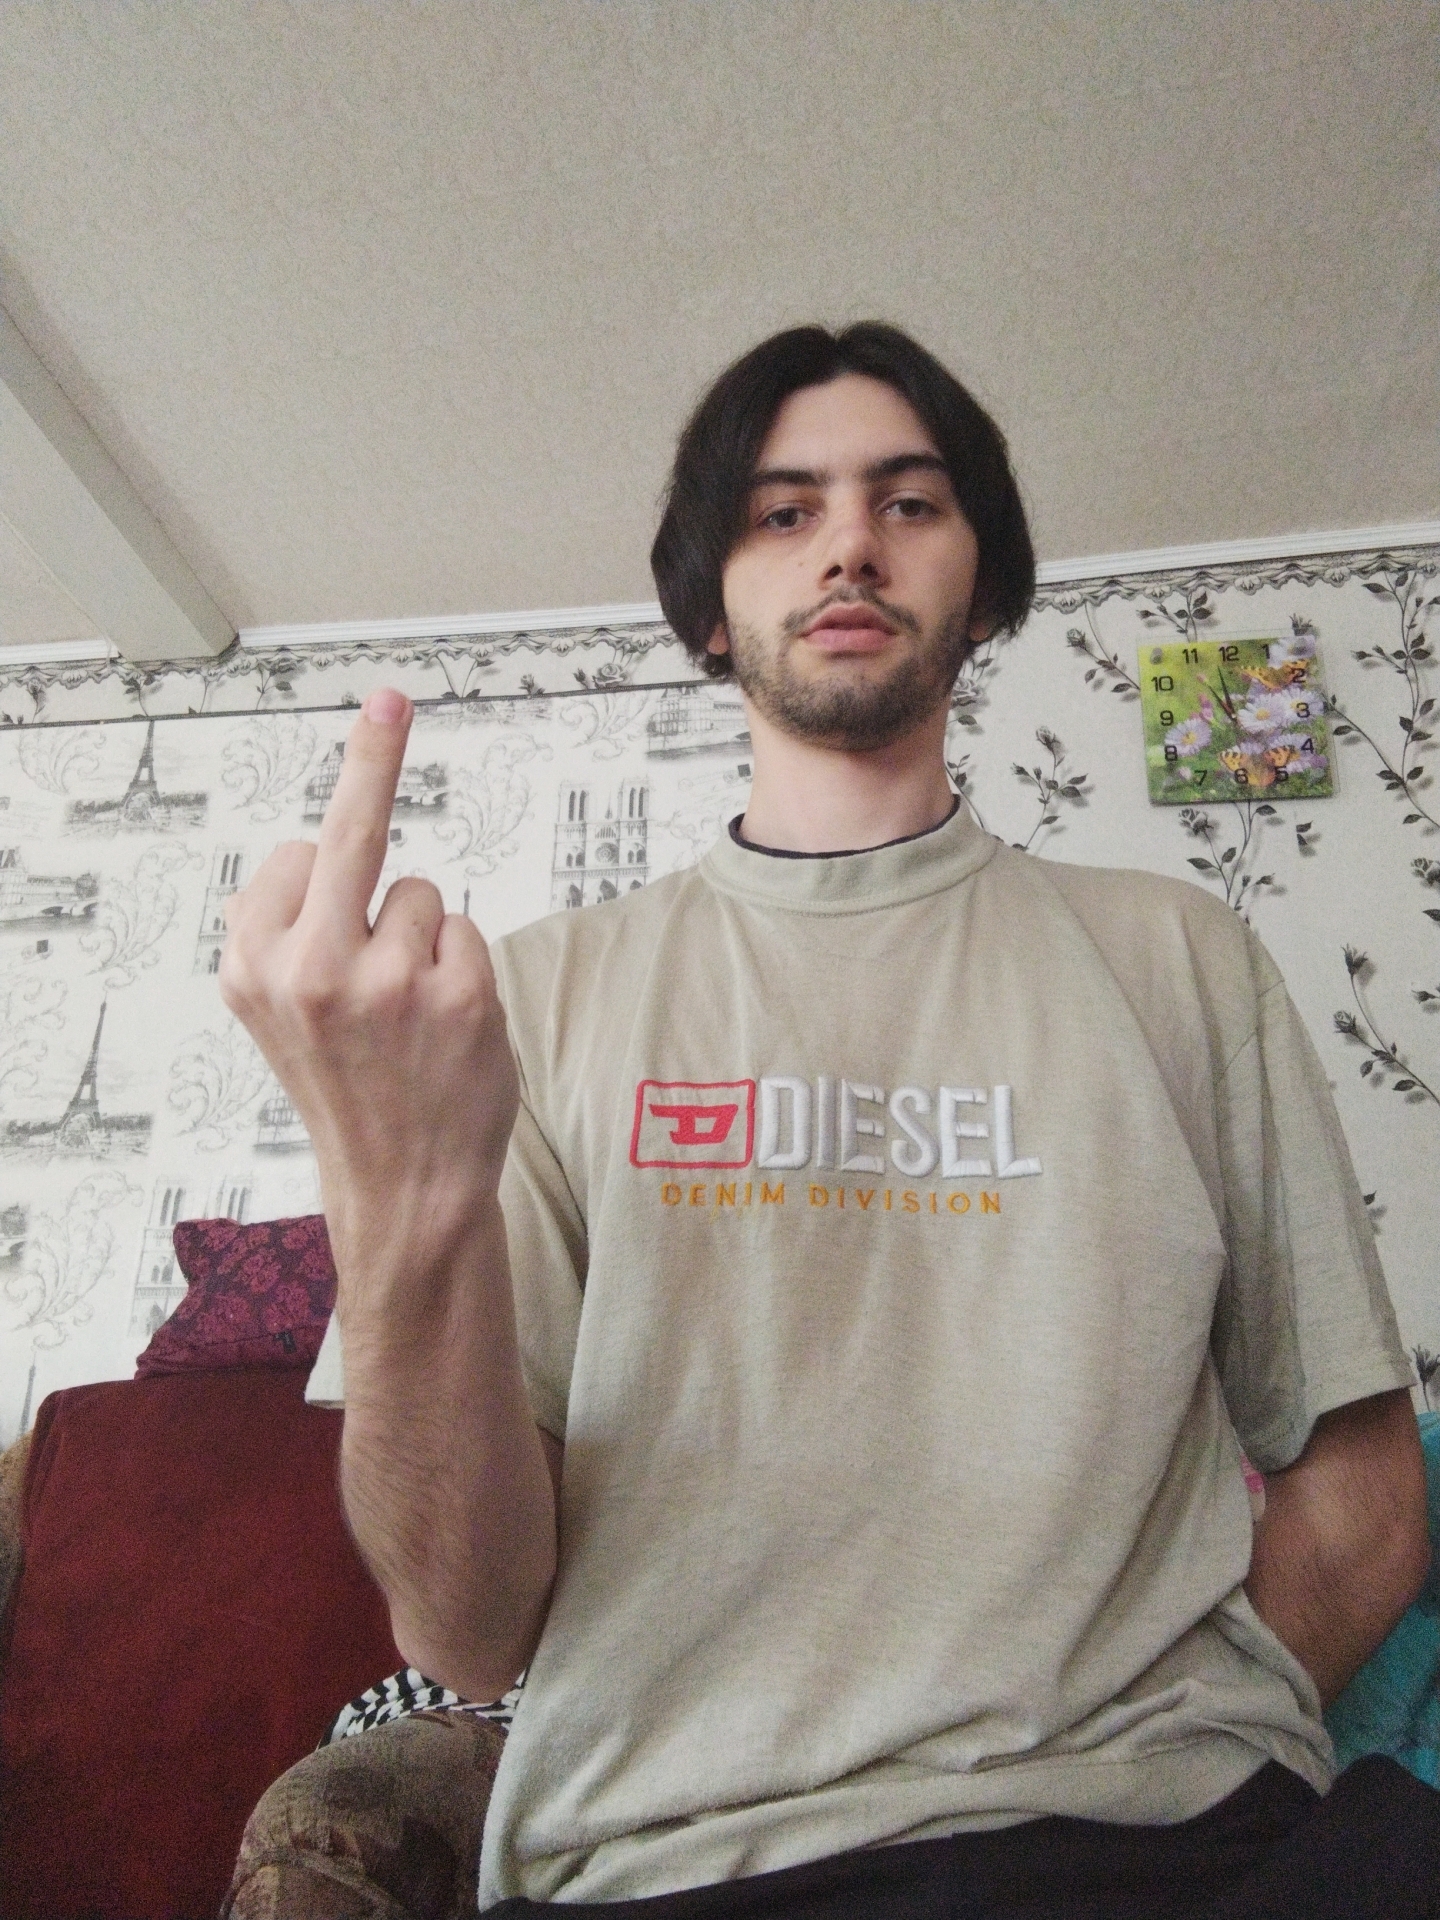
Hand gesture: middle_finger